Thierry Godard

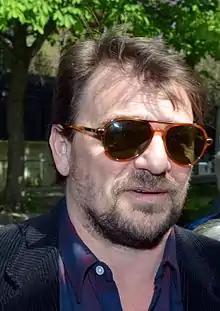

Thierry Godard (born 8 February 1967) is a French actor. He has appeared in more than fifty films since 2001.